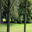
Label: forest